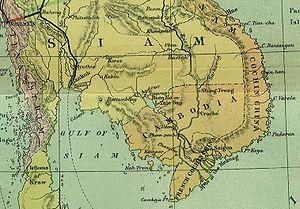
La Cochinchine est une région historique au sud de l'actuel Viêt Nam. Elle correspond grossièrement aux régions administratives vietnamiennes actuelles du Delta du Mékong et du Sud-est.
La province de Rotanah Kiri, également appelée Ratanakiri, est une province du nord-est cambodgien.